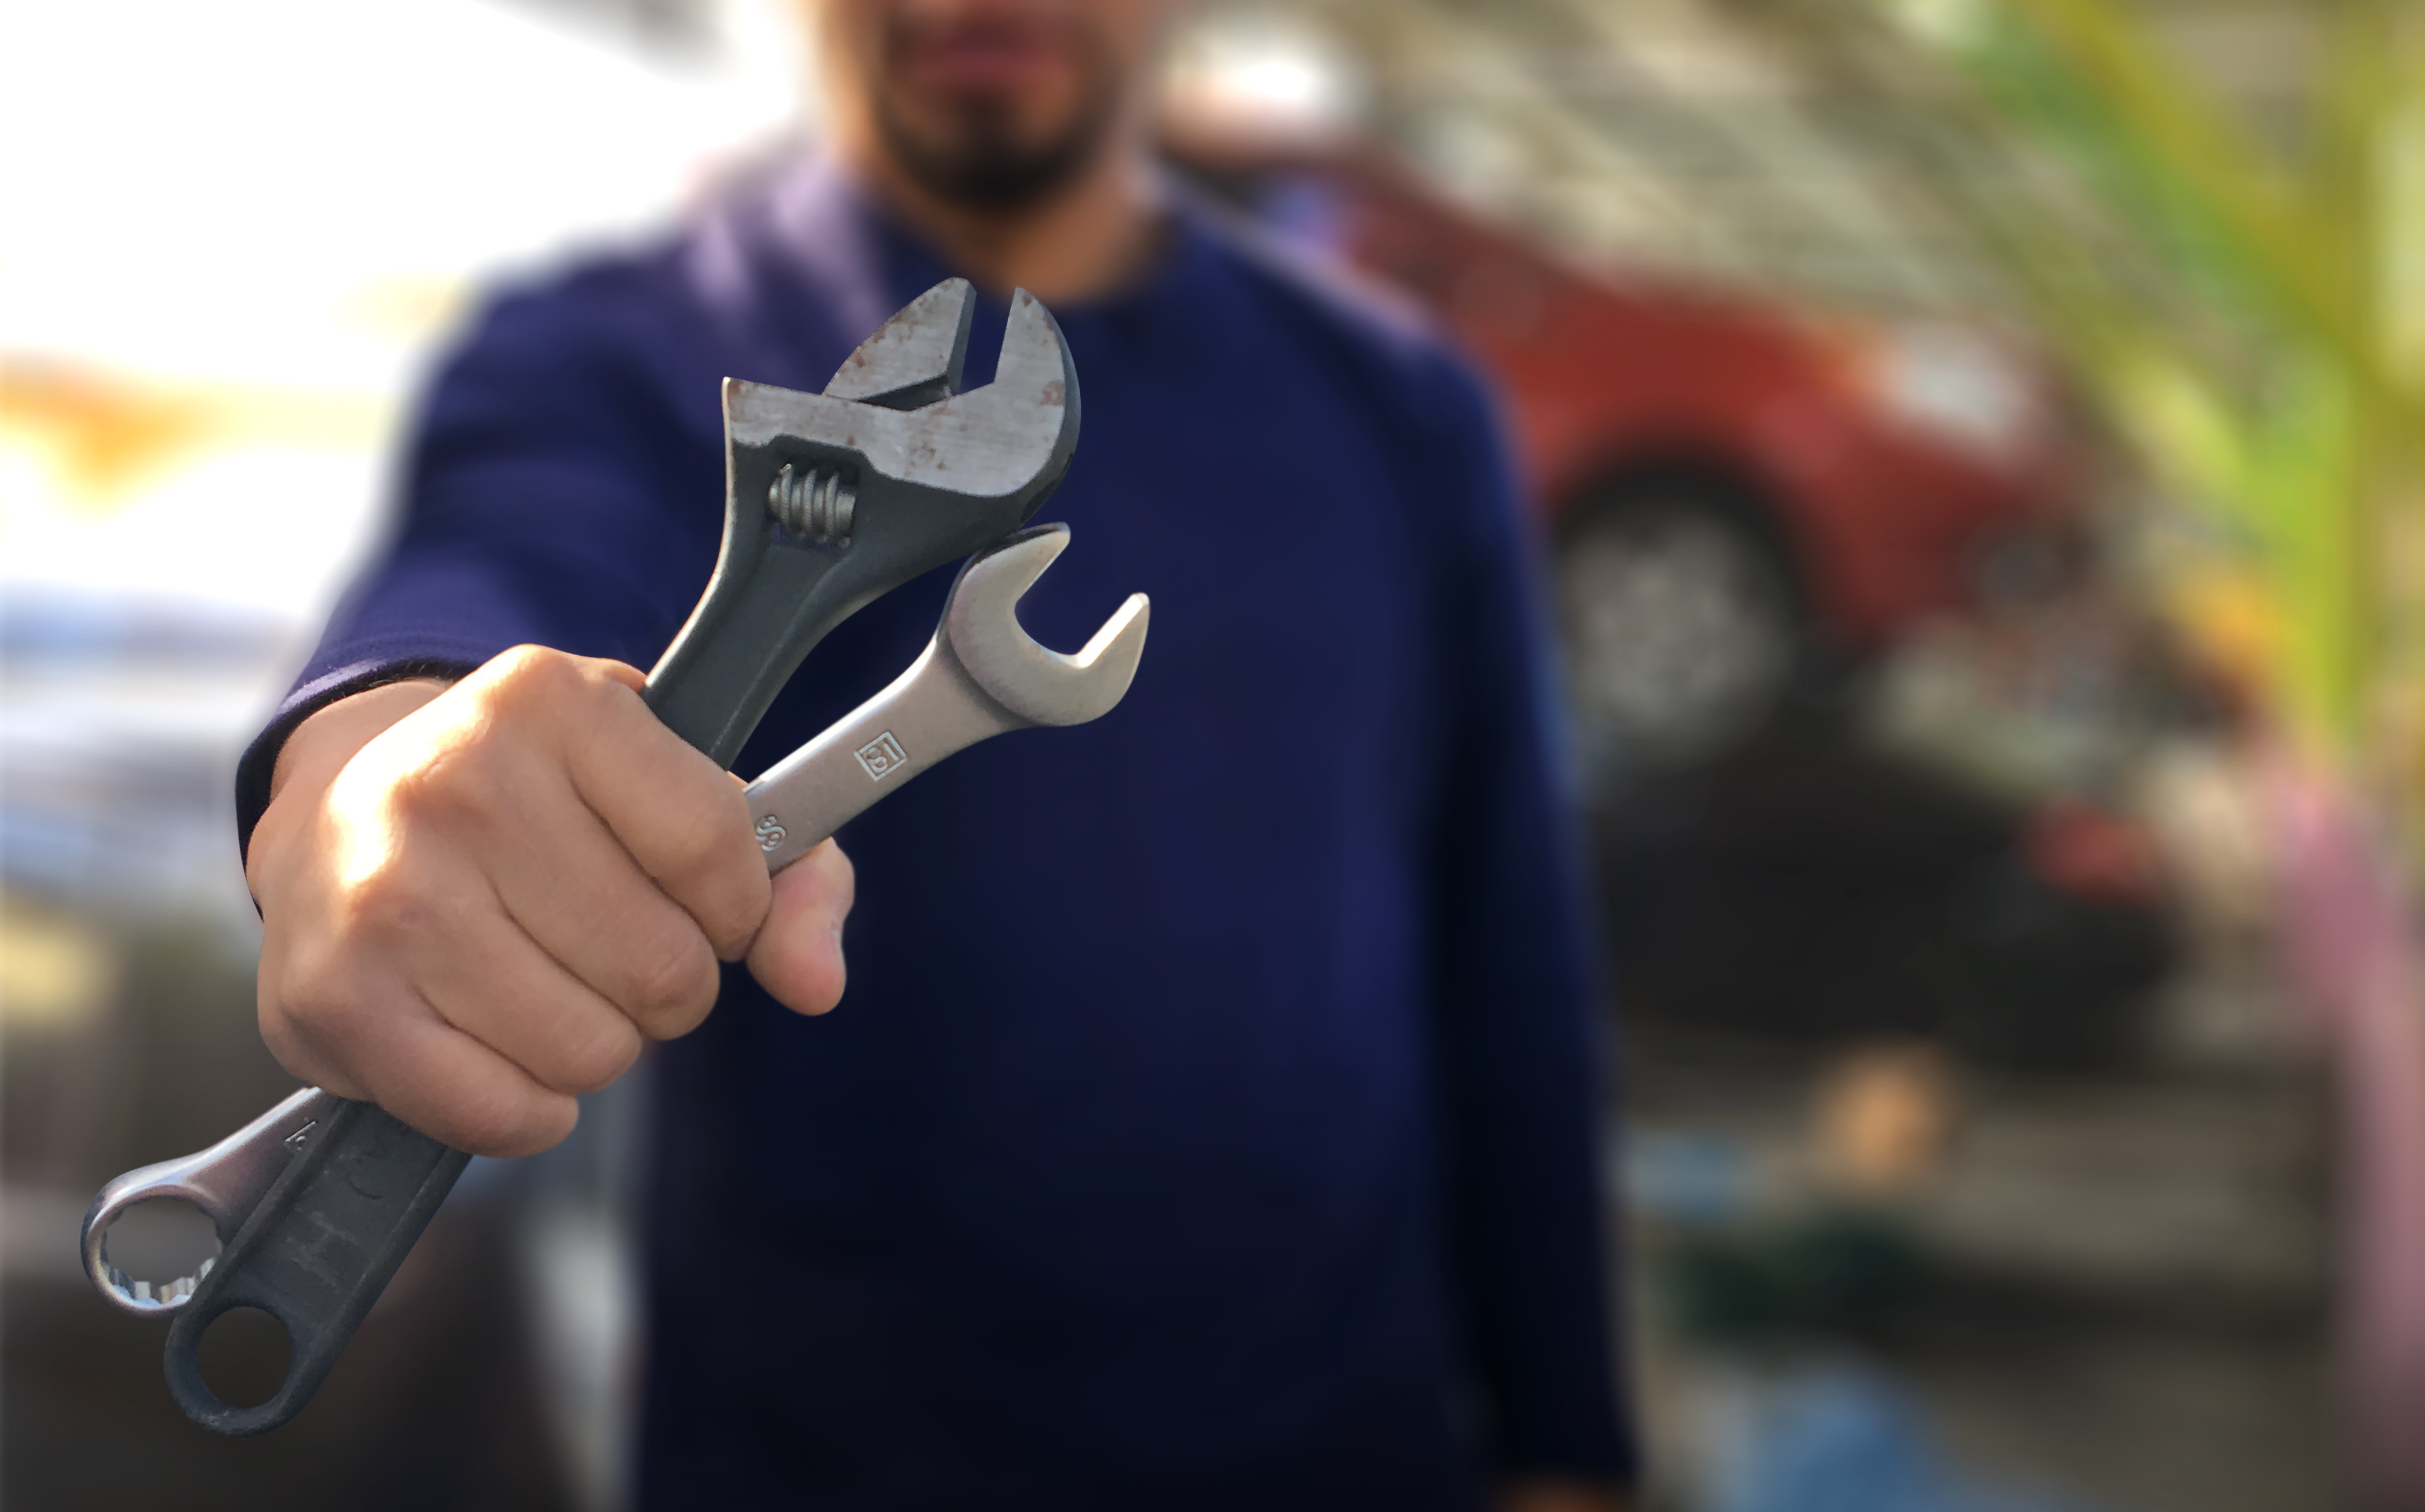
mechanic, tools, workshop, work, hand, string instrument, finger, photography